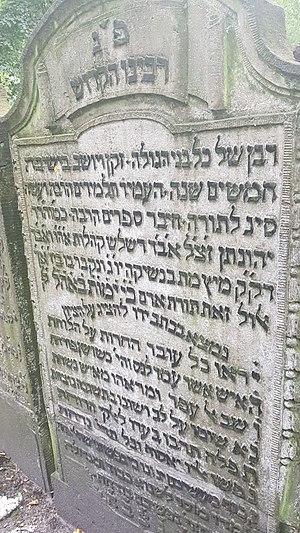
Jonathan Eybeschutz est un rabbin germano-polonais du XVIIIᵉ siècle.